DWANGO

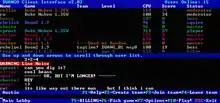

Users originally ran the DWANGO client software as a DOS application which required booting up independent of Windows 3.1 into DOS mode because of hardware constraints of that era. Servers were represented by area code as during its original inception the only way to log onto DWANGO was via a dial-up modem. The client featured an ASCII interface requiring users to connect via dial-up modem. Once logged in, users could chat in a lobby with other gamers and create their own launchpad for the specific game of their choice. DWANGO originally supported id Software's games, and would later expand to offer games from developers and publishers such as 3D Realms.